Monster Clown

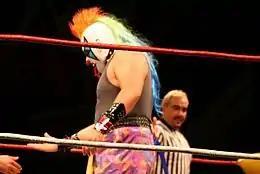
Monster Clown's partner Psycho Clown

In late 2007 AAA decided to repackage Aliens turning him into "Zombie Clown" and making him a part of Los Psycho Circus along with Psycho Clown and Murder Clown. Unlike previous Clown characters who wore fabric masks Los Psycho Circus wore rubber masks with more horrific, twisted facial expressions, inspired by the movie Killer Klowns from Outer Space. Zombie Clown's mask features rotting yellow teeth, skin blotches and a small blue tophat. The team made their debut on December 14, 2007 during a show in Chilpancingo, Guerrero where they defeated "Real Fuerza Aérea" (Aero Star, Super Fly and Pegasso). Los Psycho Circus was physically larger than most of the AAA wrestlers and soon established themselves as a dominant force in the ring as they began to amass an exagarated winning streak. Los Psycho Circus developed a rivalry with The Dark Family, teaming with Chessman to even the sides between the two teams. On January 18, 2009 Los Psycho Circus and Chessman defeated The Dark Family (Dark Cuervo, Dark Escoria, Dark Espiritu and Dark Ozz) to win the Mexican National Atómicos Championship. The team's run with the Atómicos titles ended after just 8 days when AAA Commissioner Vampiro stripped Chessman and Los Psycho Circus of the titles because they had attacked him during a show the night before.